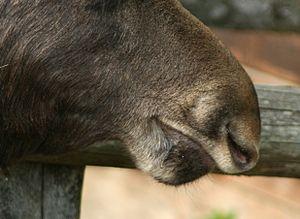
Alces est un genre de mammifères ruminants de la famille des Cervidés, dont les représentants sont communément appelés élan et orignal. Ces animaux, dont les bois sont aplatis en éventail, sont les plus grands des cervidés actuels.